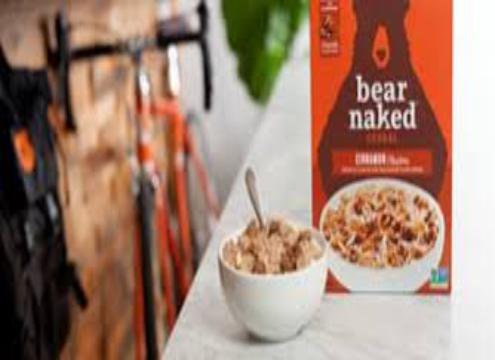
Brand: Bear Naked
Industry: Food